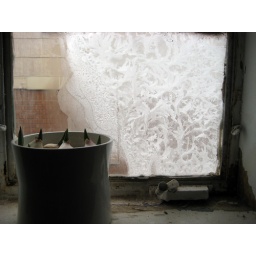
i opened the curtain in the morning to see this ice design on my window